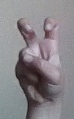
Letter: toot